New Zealand rough skate

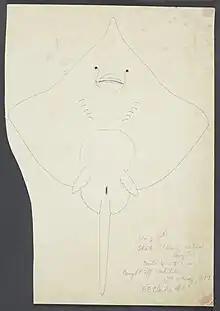
1877 sketch of Zearaja nasuta by Frank Edward Clarke

The New Zealand rough skate, "Zearaja nasuta", is a skate of the genus "Zearaja", found around New Zealand at depths between 10 and 1,500 m. Its length is up to 1 m. This species has been assessed by the IUCN as of Least Concern. In June 2018 the New Zealand Department of Conservation classified the New Zealand rough skate as "Not Threatened" with the qualifier "Conservation Dependant" under the New Zealand Threat Classification System.